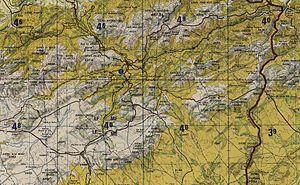
Souk Ahras, « la protégée des lions », anciennement Thagaste ou Tagilt, est une commune de la wilaya de Souk Ahras en Algérie, située à 75 kilomètres au sud-est de Guelma et à 100 kilomètres au sud-est d'Annaba.
La bataille des Frontières, ou bataille du barrage, est l'ensemble des opérations militaires menées principalement sur la frontiere algéro-tunisienne pendant la guerre d'Algérie, du 21 janvier au 28 mai 1958, par les unités parachutistes de l'armée française contre les tentatives de franchissement en force du barrage de la ligne Morice par les combattants algériens de l'Armée de libération nationale, la branche armée du FLN, stationnés en Tunisie. Elle fut la plus grande bataille de toute la guerre d'Algérie.